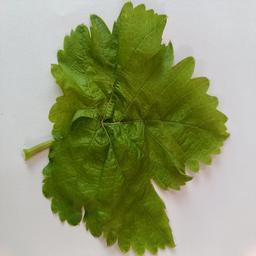
Label: Healthy Leaves